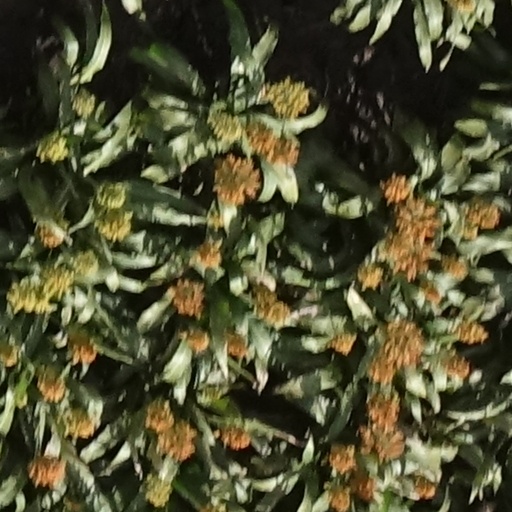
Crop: sorghum